Zrenjanin

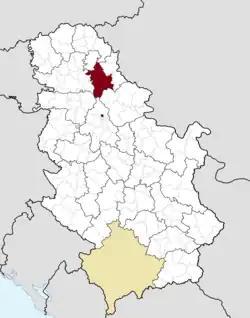
Small Bridge

Zrenjanin is a city and the administrative center of the Central Banat District in the autonomous province of Vojvodina, Serbia. The city urban area has a population of 67,129 inhabitants, while the city administrative area has 105,722 inhabitants (2022 census data). The old name for Zrenjanin is Veliki Bečkerek or "Nagybecskerek" as it was known under Austria-Hungary up until 1918. After World War I and the liberation of Veliki Bečkerek the new name of the city was Petrovgrad, in honor of His Majesty King Peter I the Great Liberator, the King of Serbia and the King of Serbs, Croats and Slovenes.